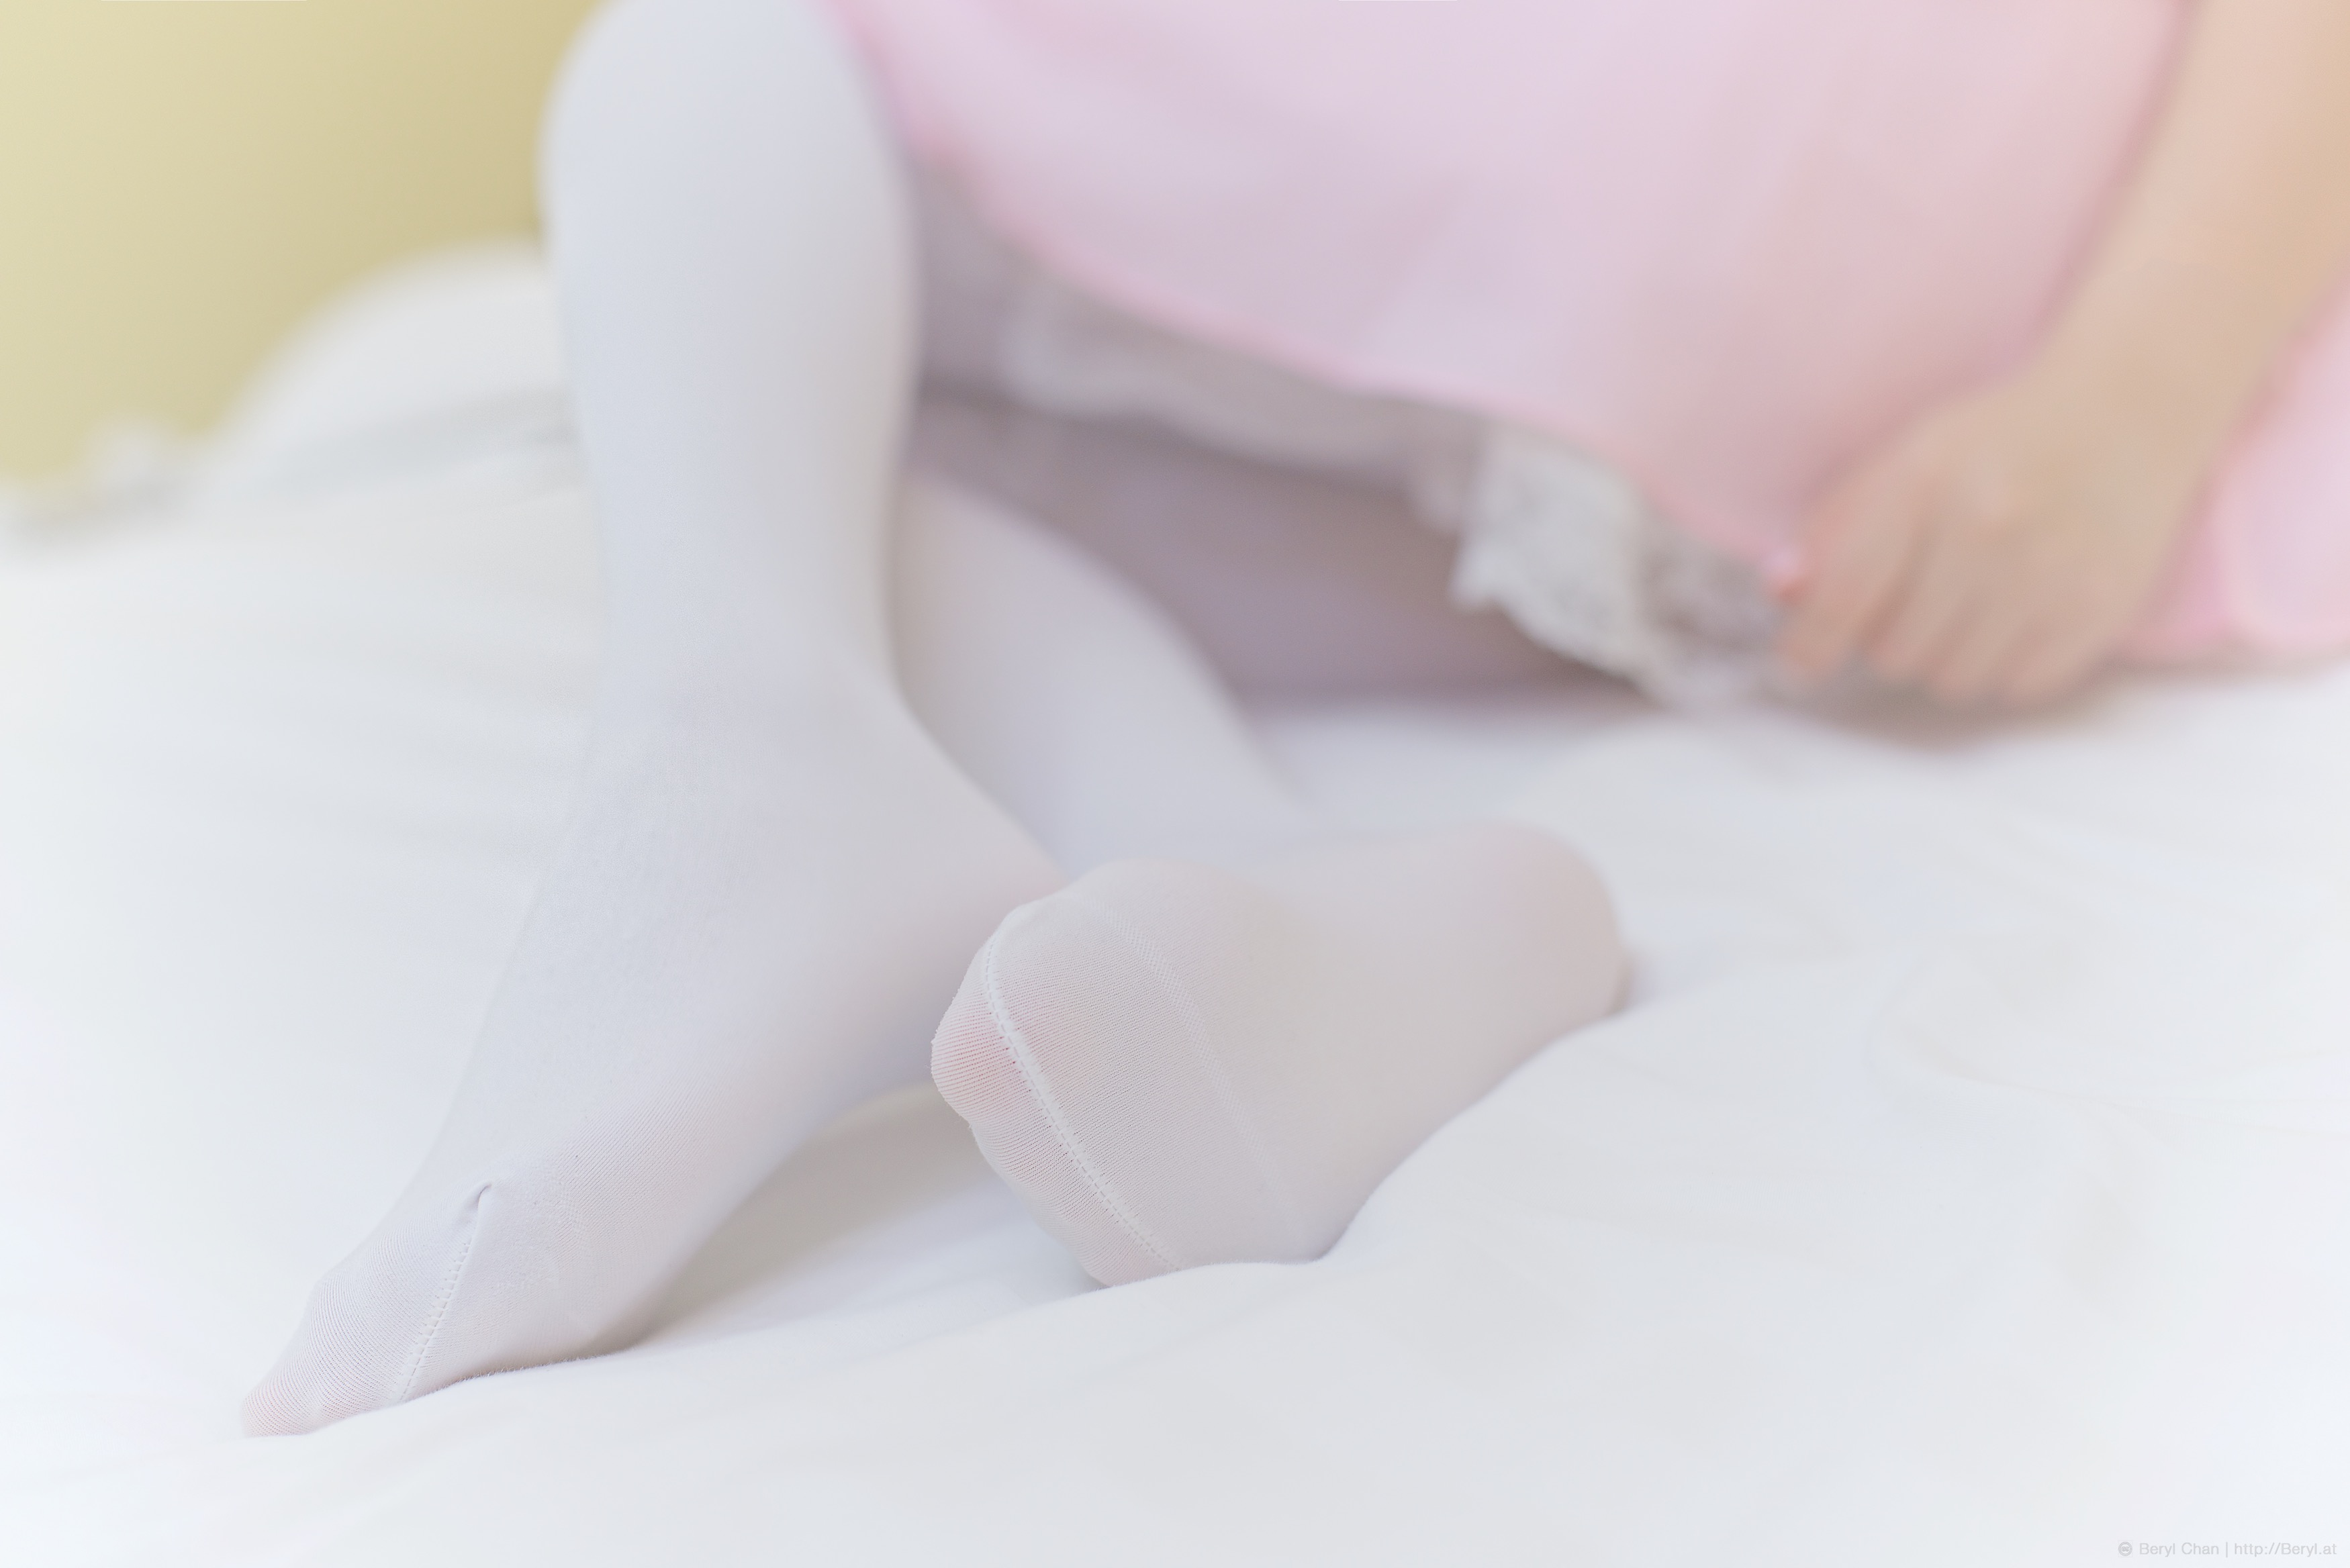
hand, girl, white, flower, petal, feet, cute, leg, portrait, finger, food, foot, indoor, nikon, closeup, pink, baking, dessert, human body, icing, hands, japanese, bed, legs, skin, faceless, detail, organ, maid, body, fondant, costume, socks, kneehighsocks, nikond800e, kneesocks, manuallensnocpu, teenage, longsocks, schoolgirl, outfit, sock, toe, teen, tooth, flavor, sugar paste